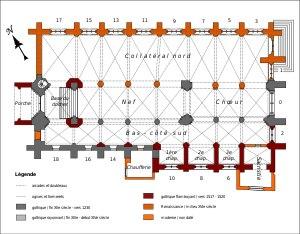
L'église Saint-Germain est une église catholique paroissiale située à Andrésy, dans les Yvelines, en France. Son noyau est un édifice gothique de plan allongé, avec un vaisseau central avec triforium et fenêtres hautes, et deux bas-côtés, le tout voûté d'ogives, et se terminant par un chevet plat. Hormis sa grande fenêtre du chevet, qui fut aménagée après coup, la période de construction de cette église de dimensions considérables et de belle facture peut être située entre la fin du XIIᵉ et le premier quart du XIIIᵉ siècle. Comme la plupart des grandes églises de la région, elle subit des modifications de structure après la guerre de Cent Ans. À partir de 1517, la moitié orientale du bas-côté sud est reconstruite, et munie de quatre petites chapelles rectangulaires, le tout dans le style gothique flamboyant. Une génération plus tard, sous le règne de François 1ᵉʳ, un agrandissement de plus grande envergure est entrepris du côté nord. Pour l'adjonction d'un vaste collatéral, presque aussi large que la nef et son bas-côté sud réunis, l'ancien bas-côté nord est démoli, et l'élévation septentrionale du vaisseau central est successivement reprise en sous-œuvre.